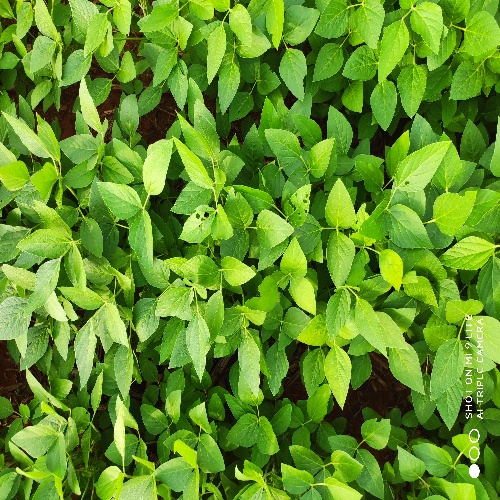
Label: Caterpillar